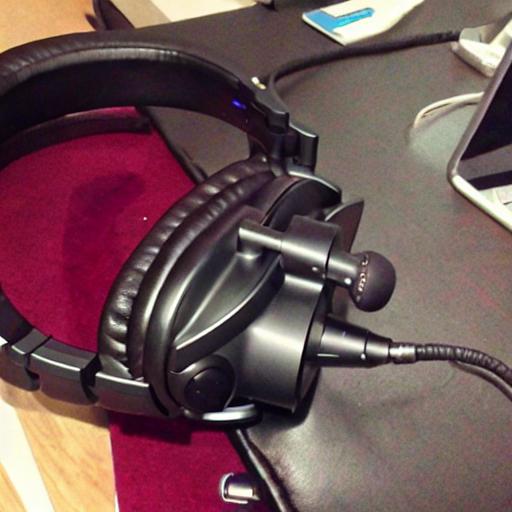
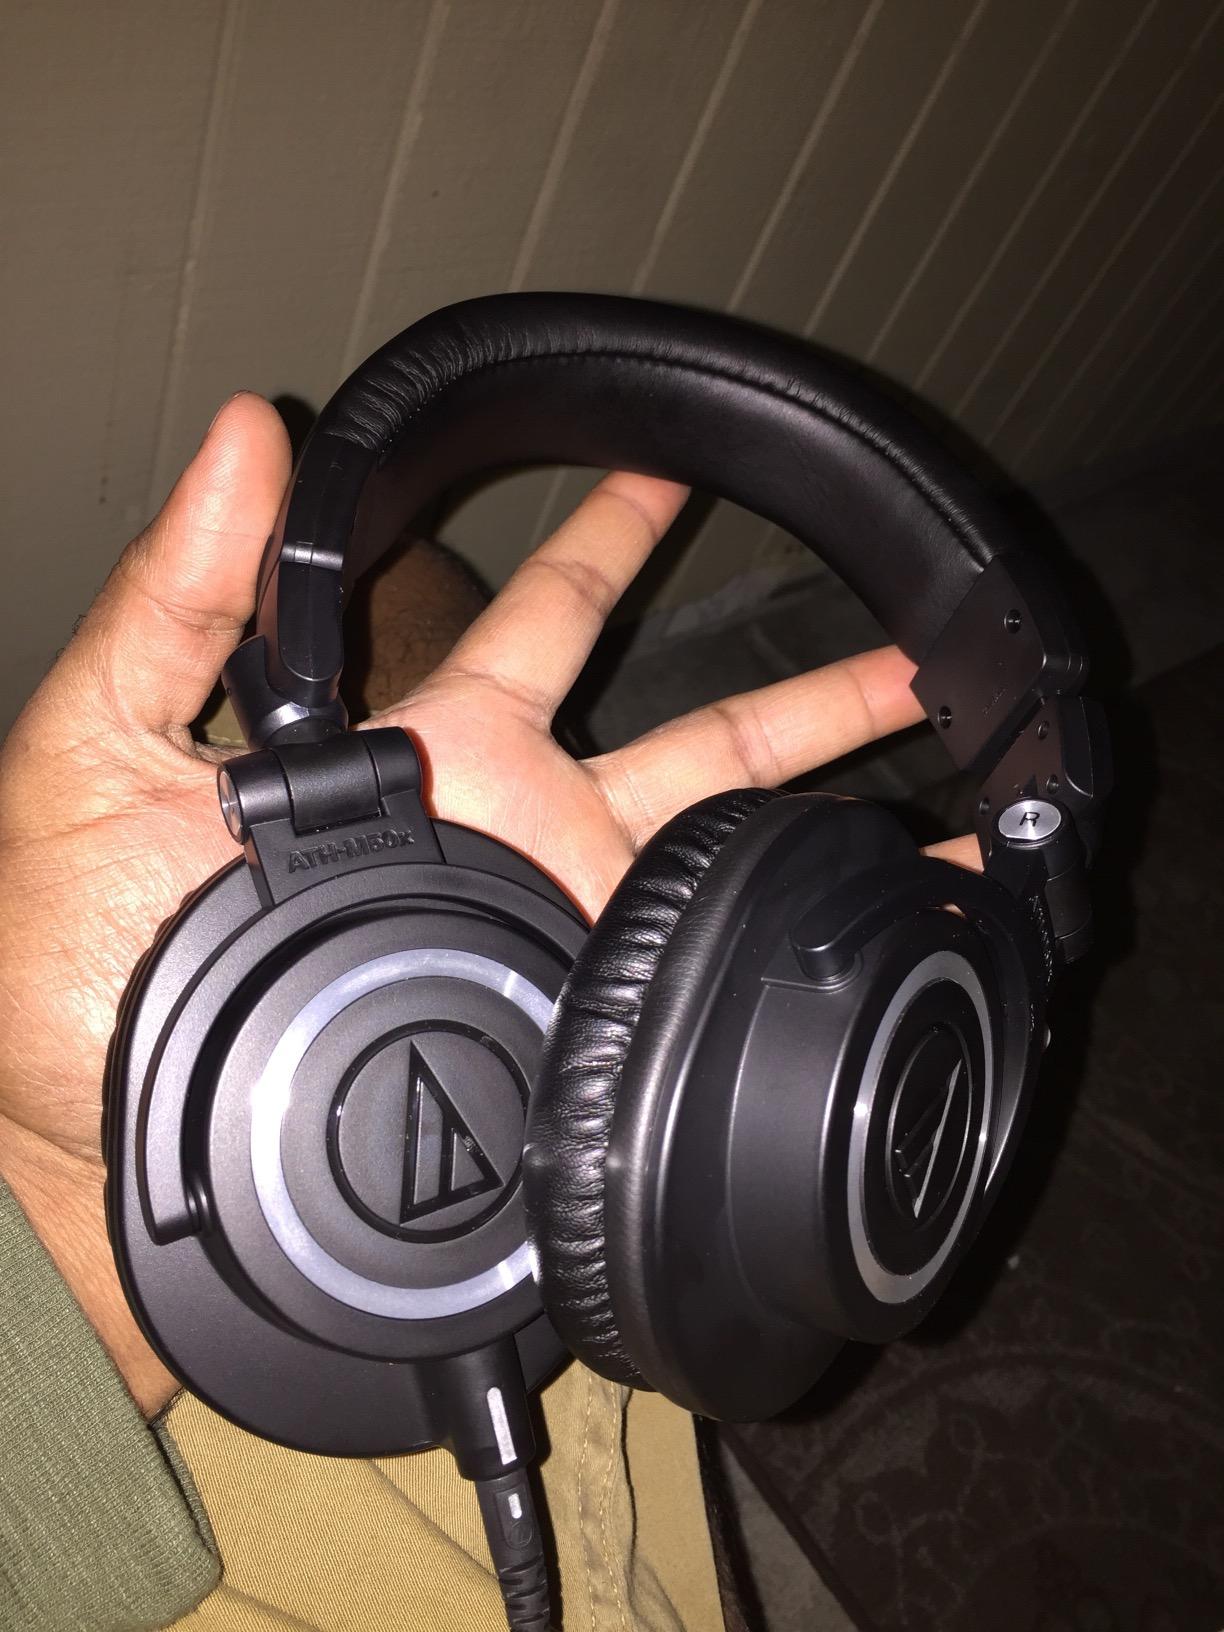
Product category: headphones
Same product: no